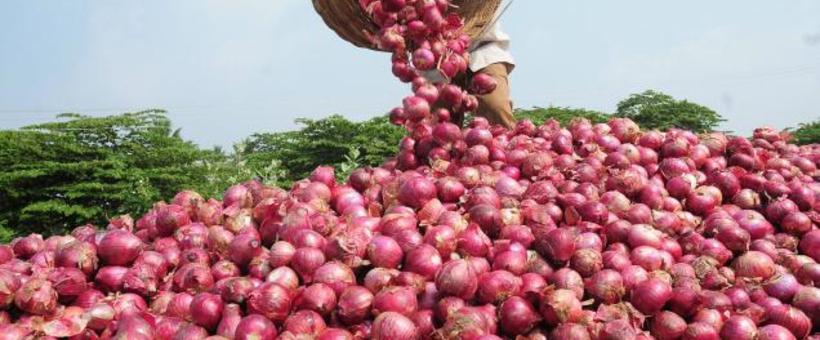
Mkulima anakusanya kwa bidii vitunguu vilivyovunwa shambani katika eneo la wazi, ambapo mazingira yamebuniwa kwa njia ya kisasa ili kuhifadhi ubora wa mazao na kuzuia kuharibika, huku akizingatia mbinu za kisasa za usafiri na uhifadhi ili kuhakikisha mazao yanabaki safi na usalama kwa usambazaji wa kibiashara.